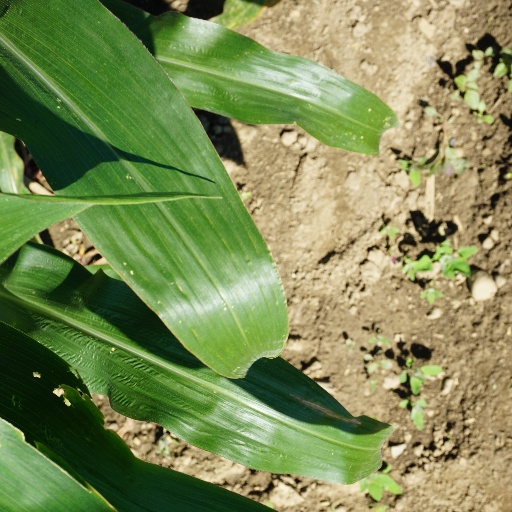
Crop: maize; corn